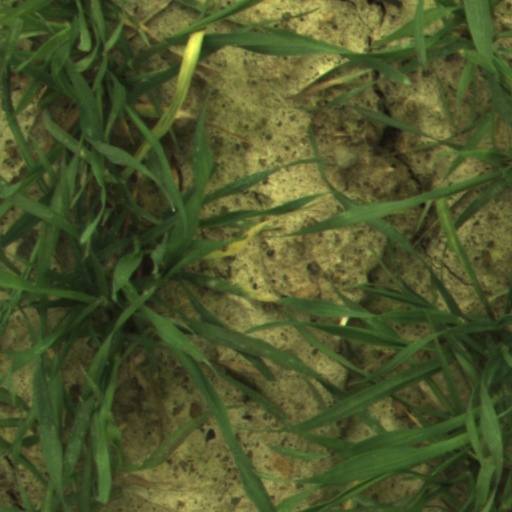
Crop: wheat